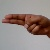
The image shows a hand gesture representing the letter 'H' in Indian Sign Language.